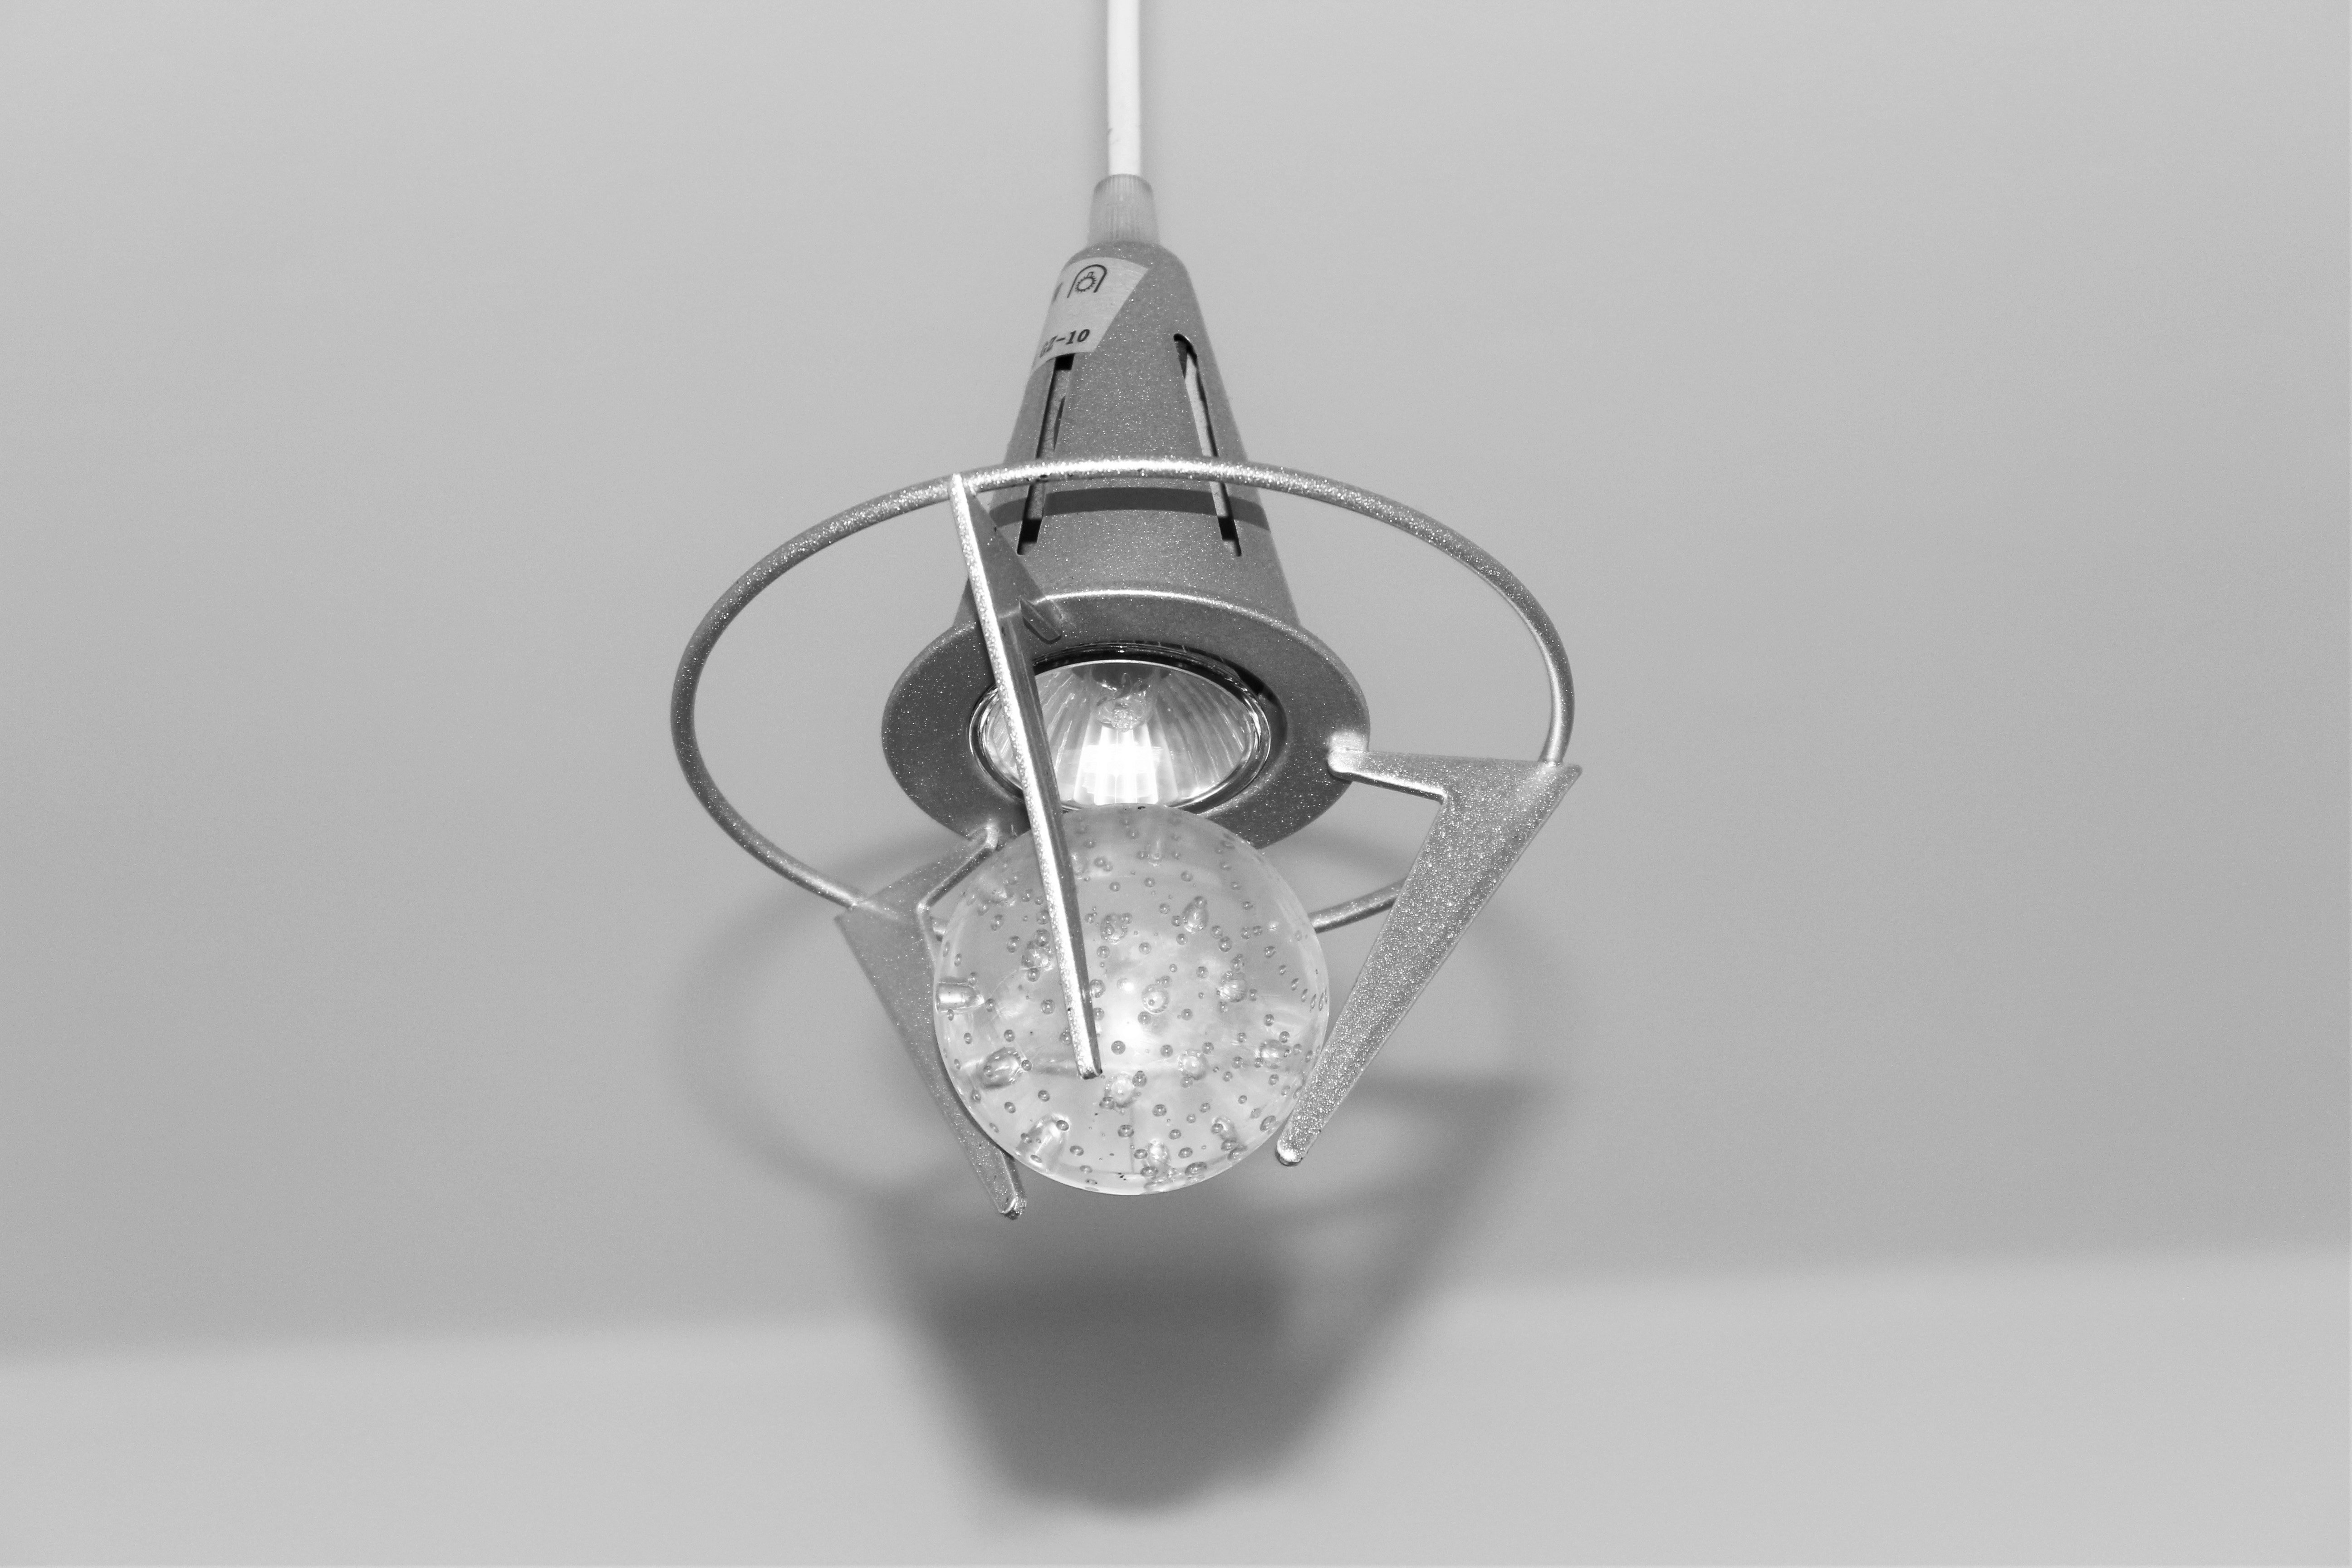
light, bulb, metal, industry, lighting, product, jewellery, design, silver, earrings, light fixture, idea, fashion accessory